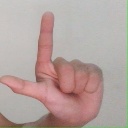
अक्षर: ल